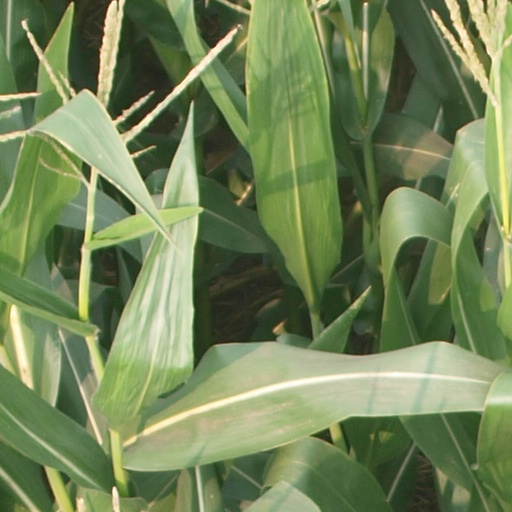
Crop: maize; corn